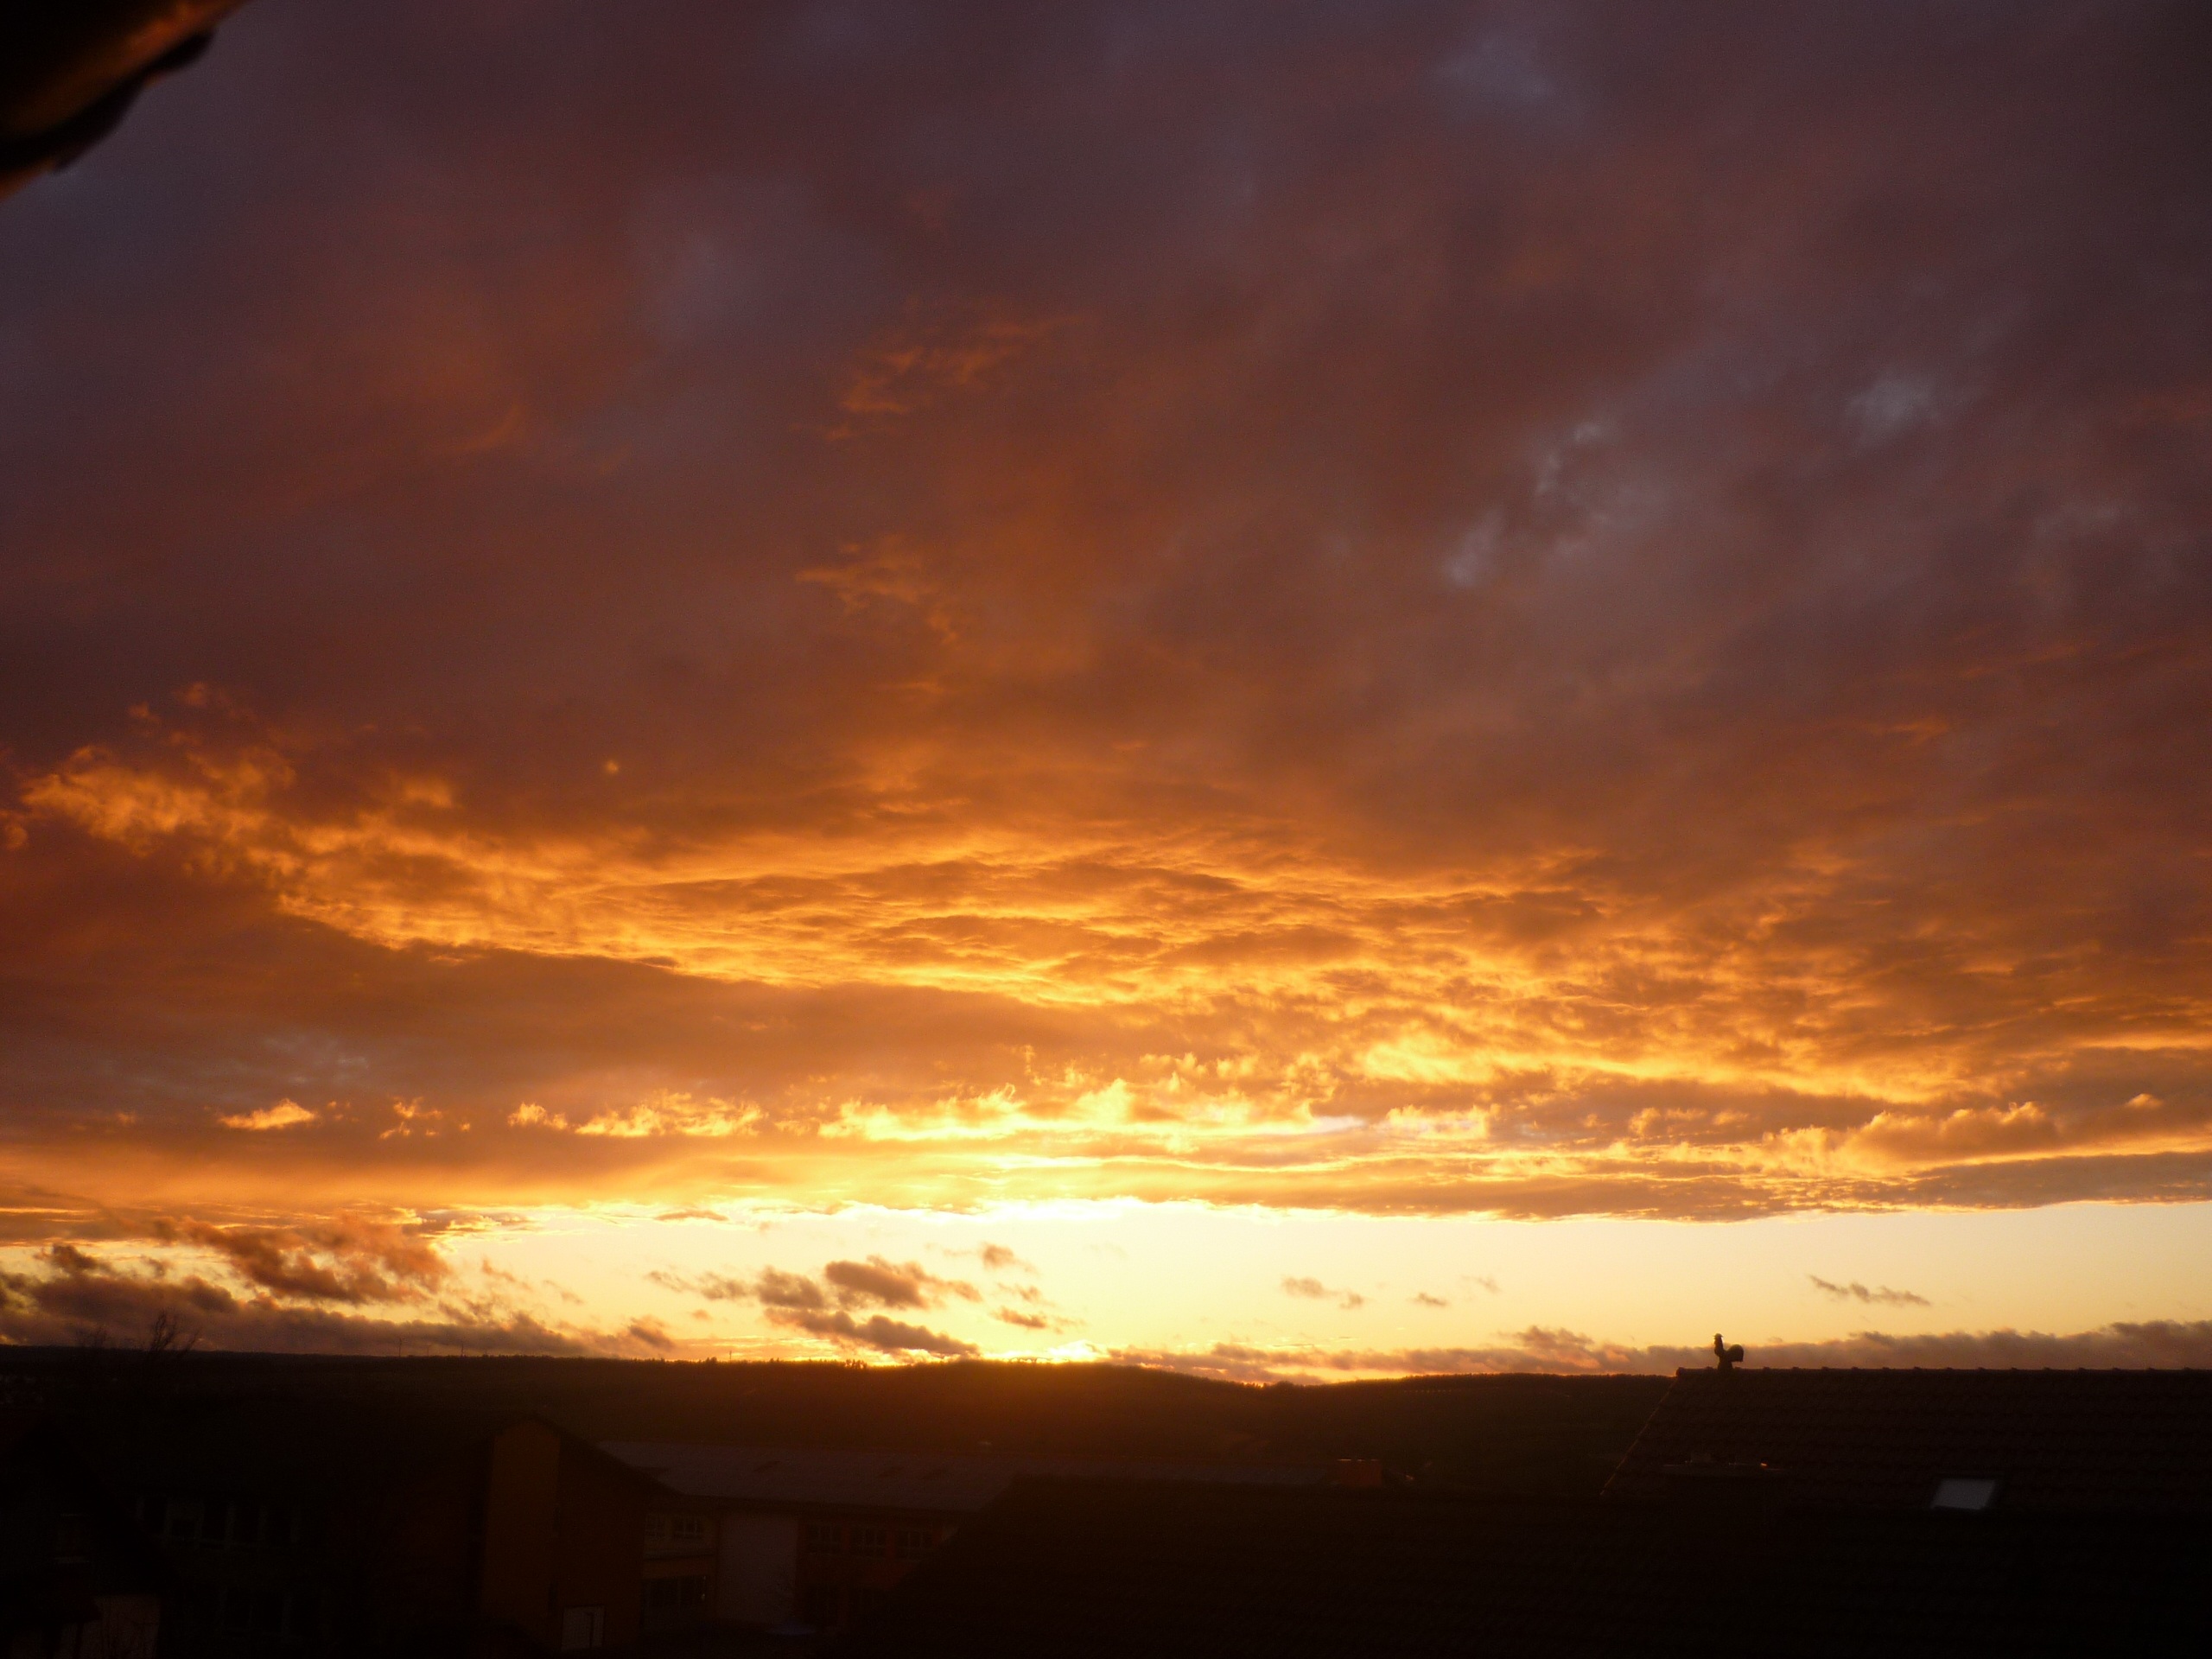
horizon, cloud, sky, sun, sunrise, sunset, warm, sunlight, morning, dawn, atmosphere, dusk, evening, golden, clouds, abendstimmung, atmospheric, afterglow, setting sun, red sky at morning